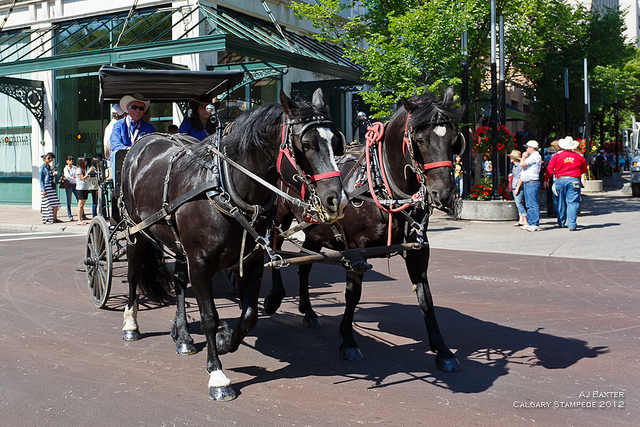
user: Given an image and a question. Answer the question in a short answer. Question: How is this vehicle powered? Short Answer:
assistant: horse